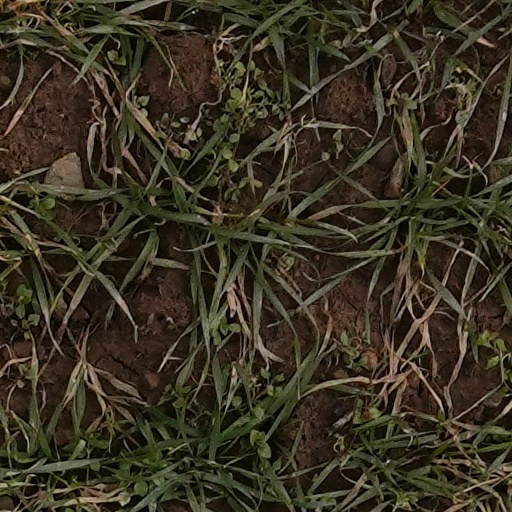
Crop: wheat